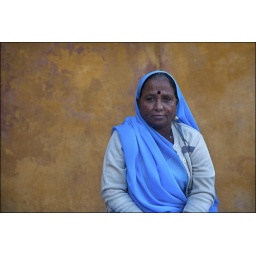
This lady was sitting alongside the approach road to the sublime Amber fort near Jaipur.